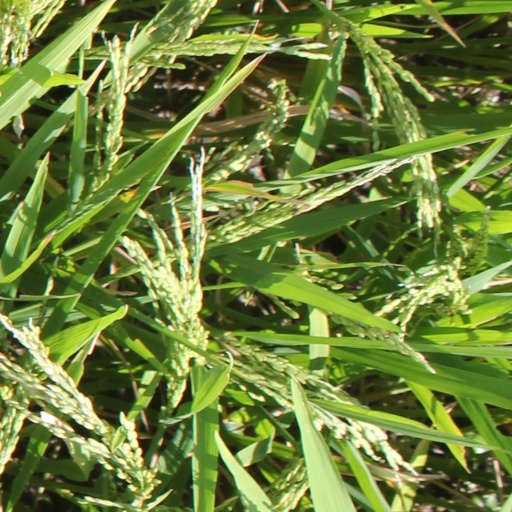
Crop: rice